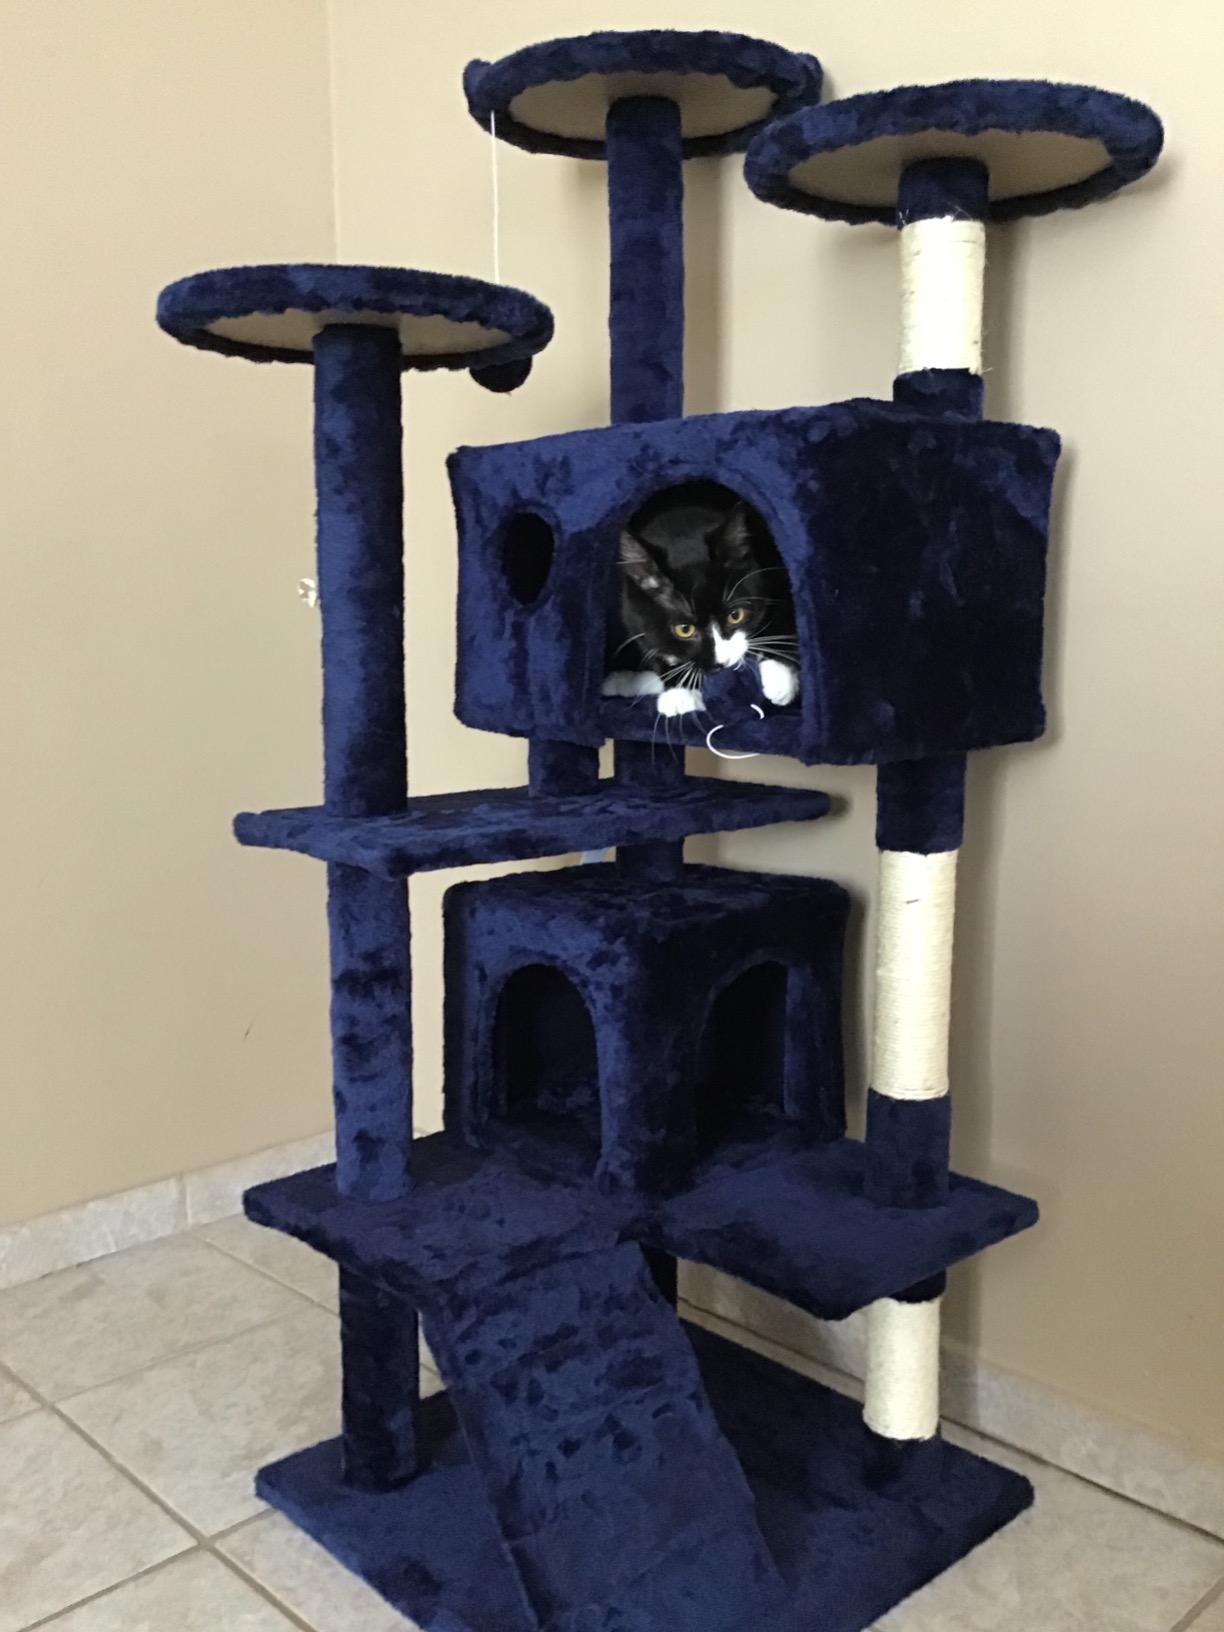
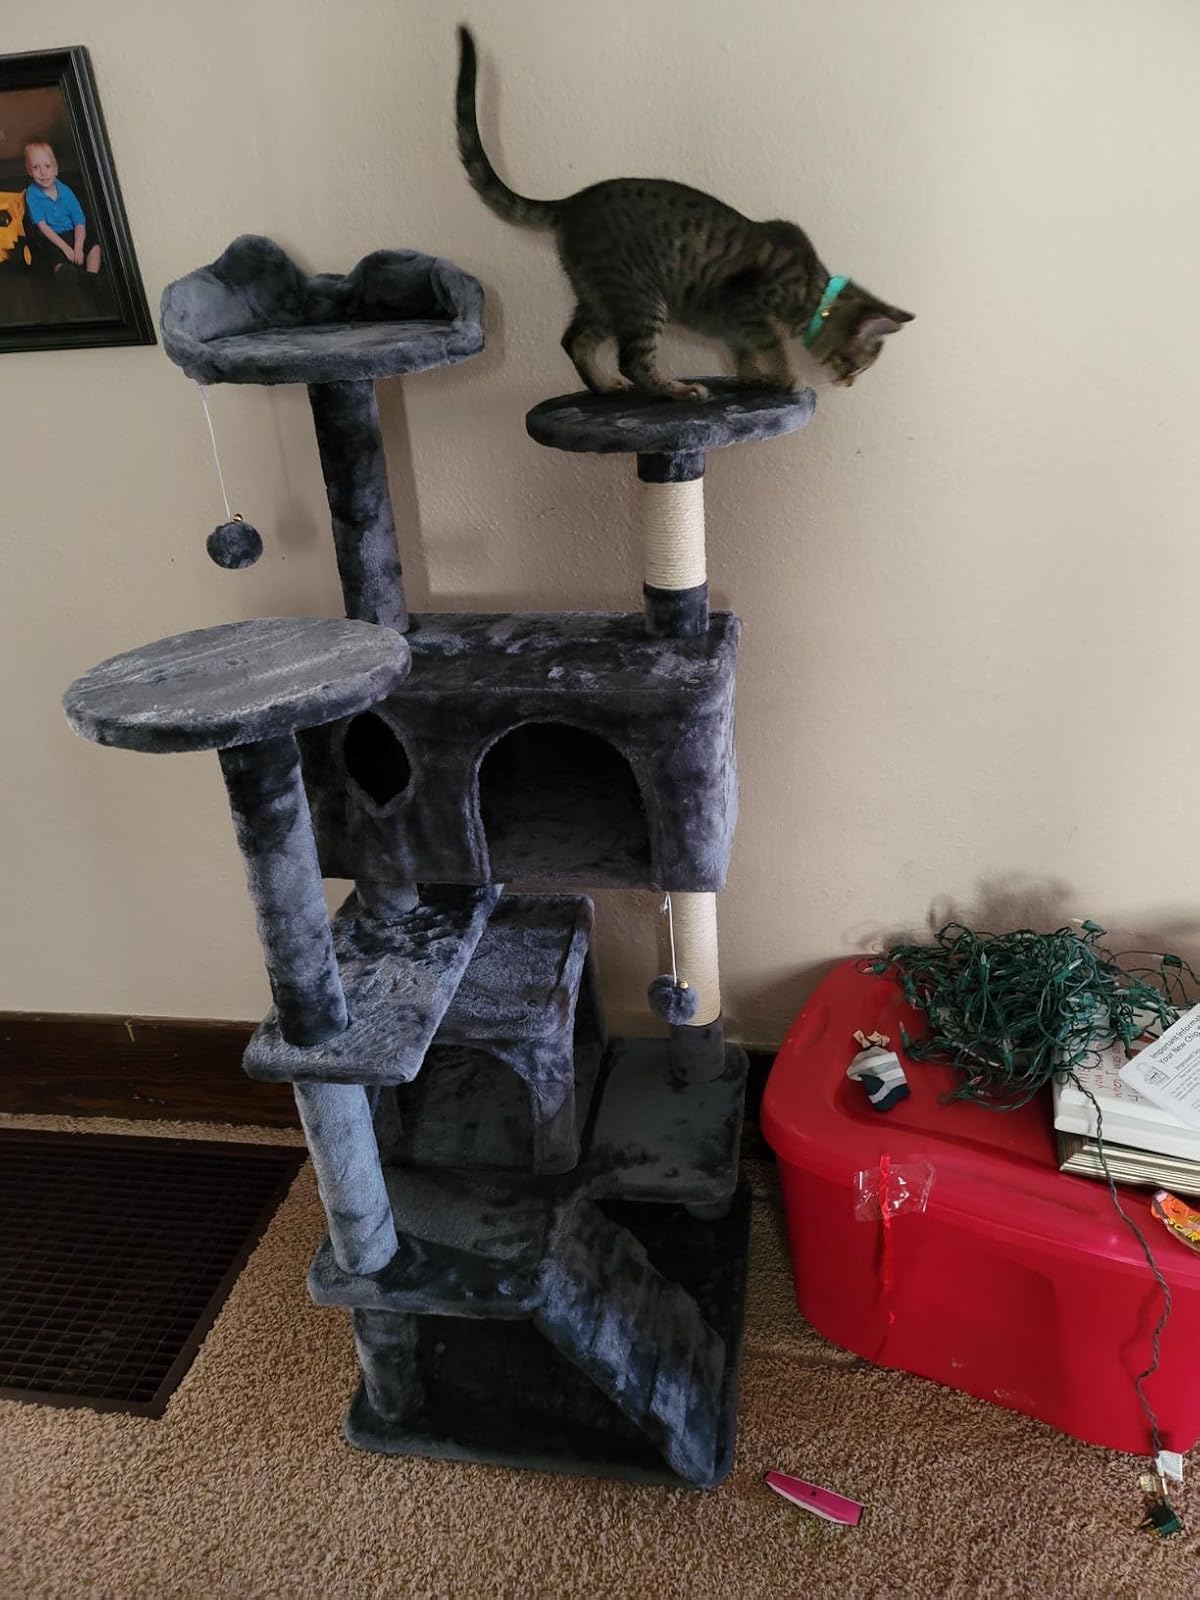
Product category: items_cat tree
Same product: no